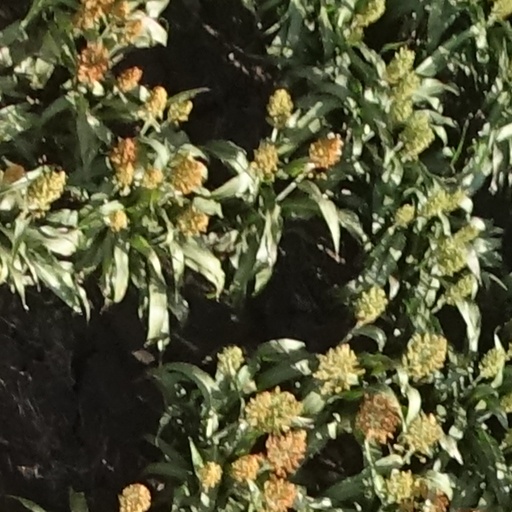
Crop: sorghum